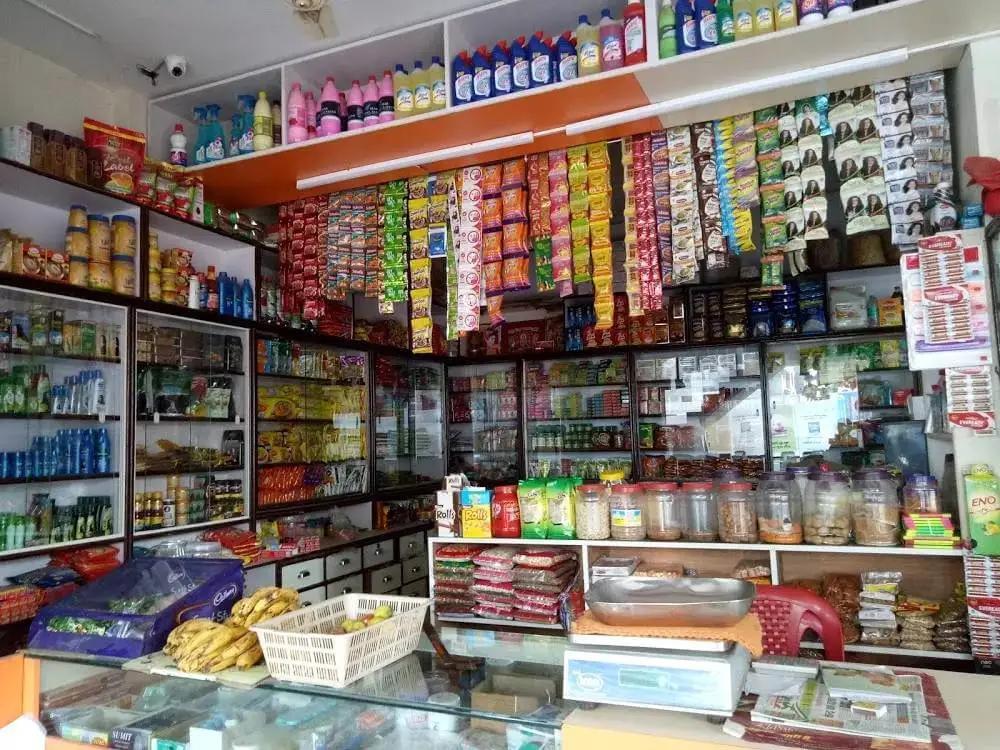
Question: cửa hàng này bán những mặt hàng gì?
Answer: đây là cửa hàng tạp hóa